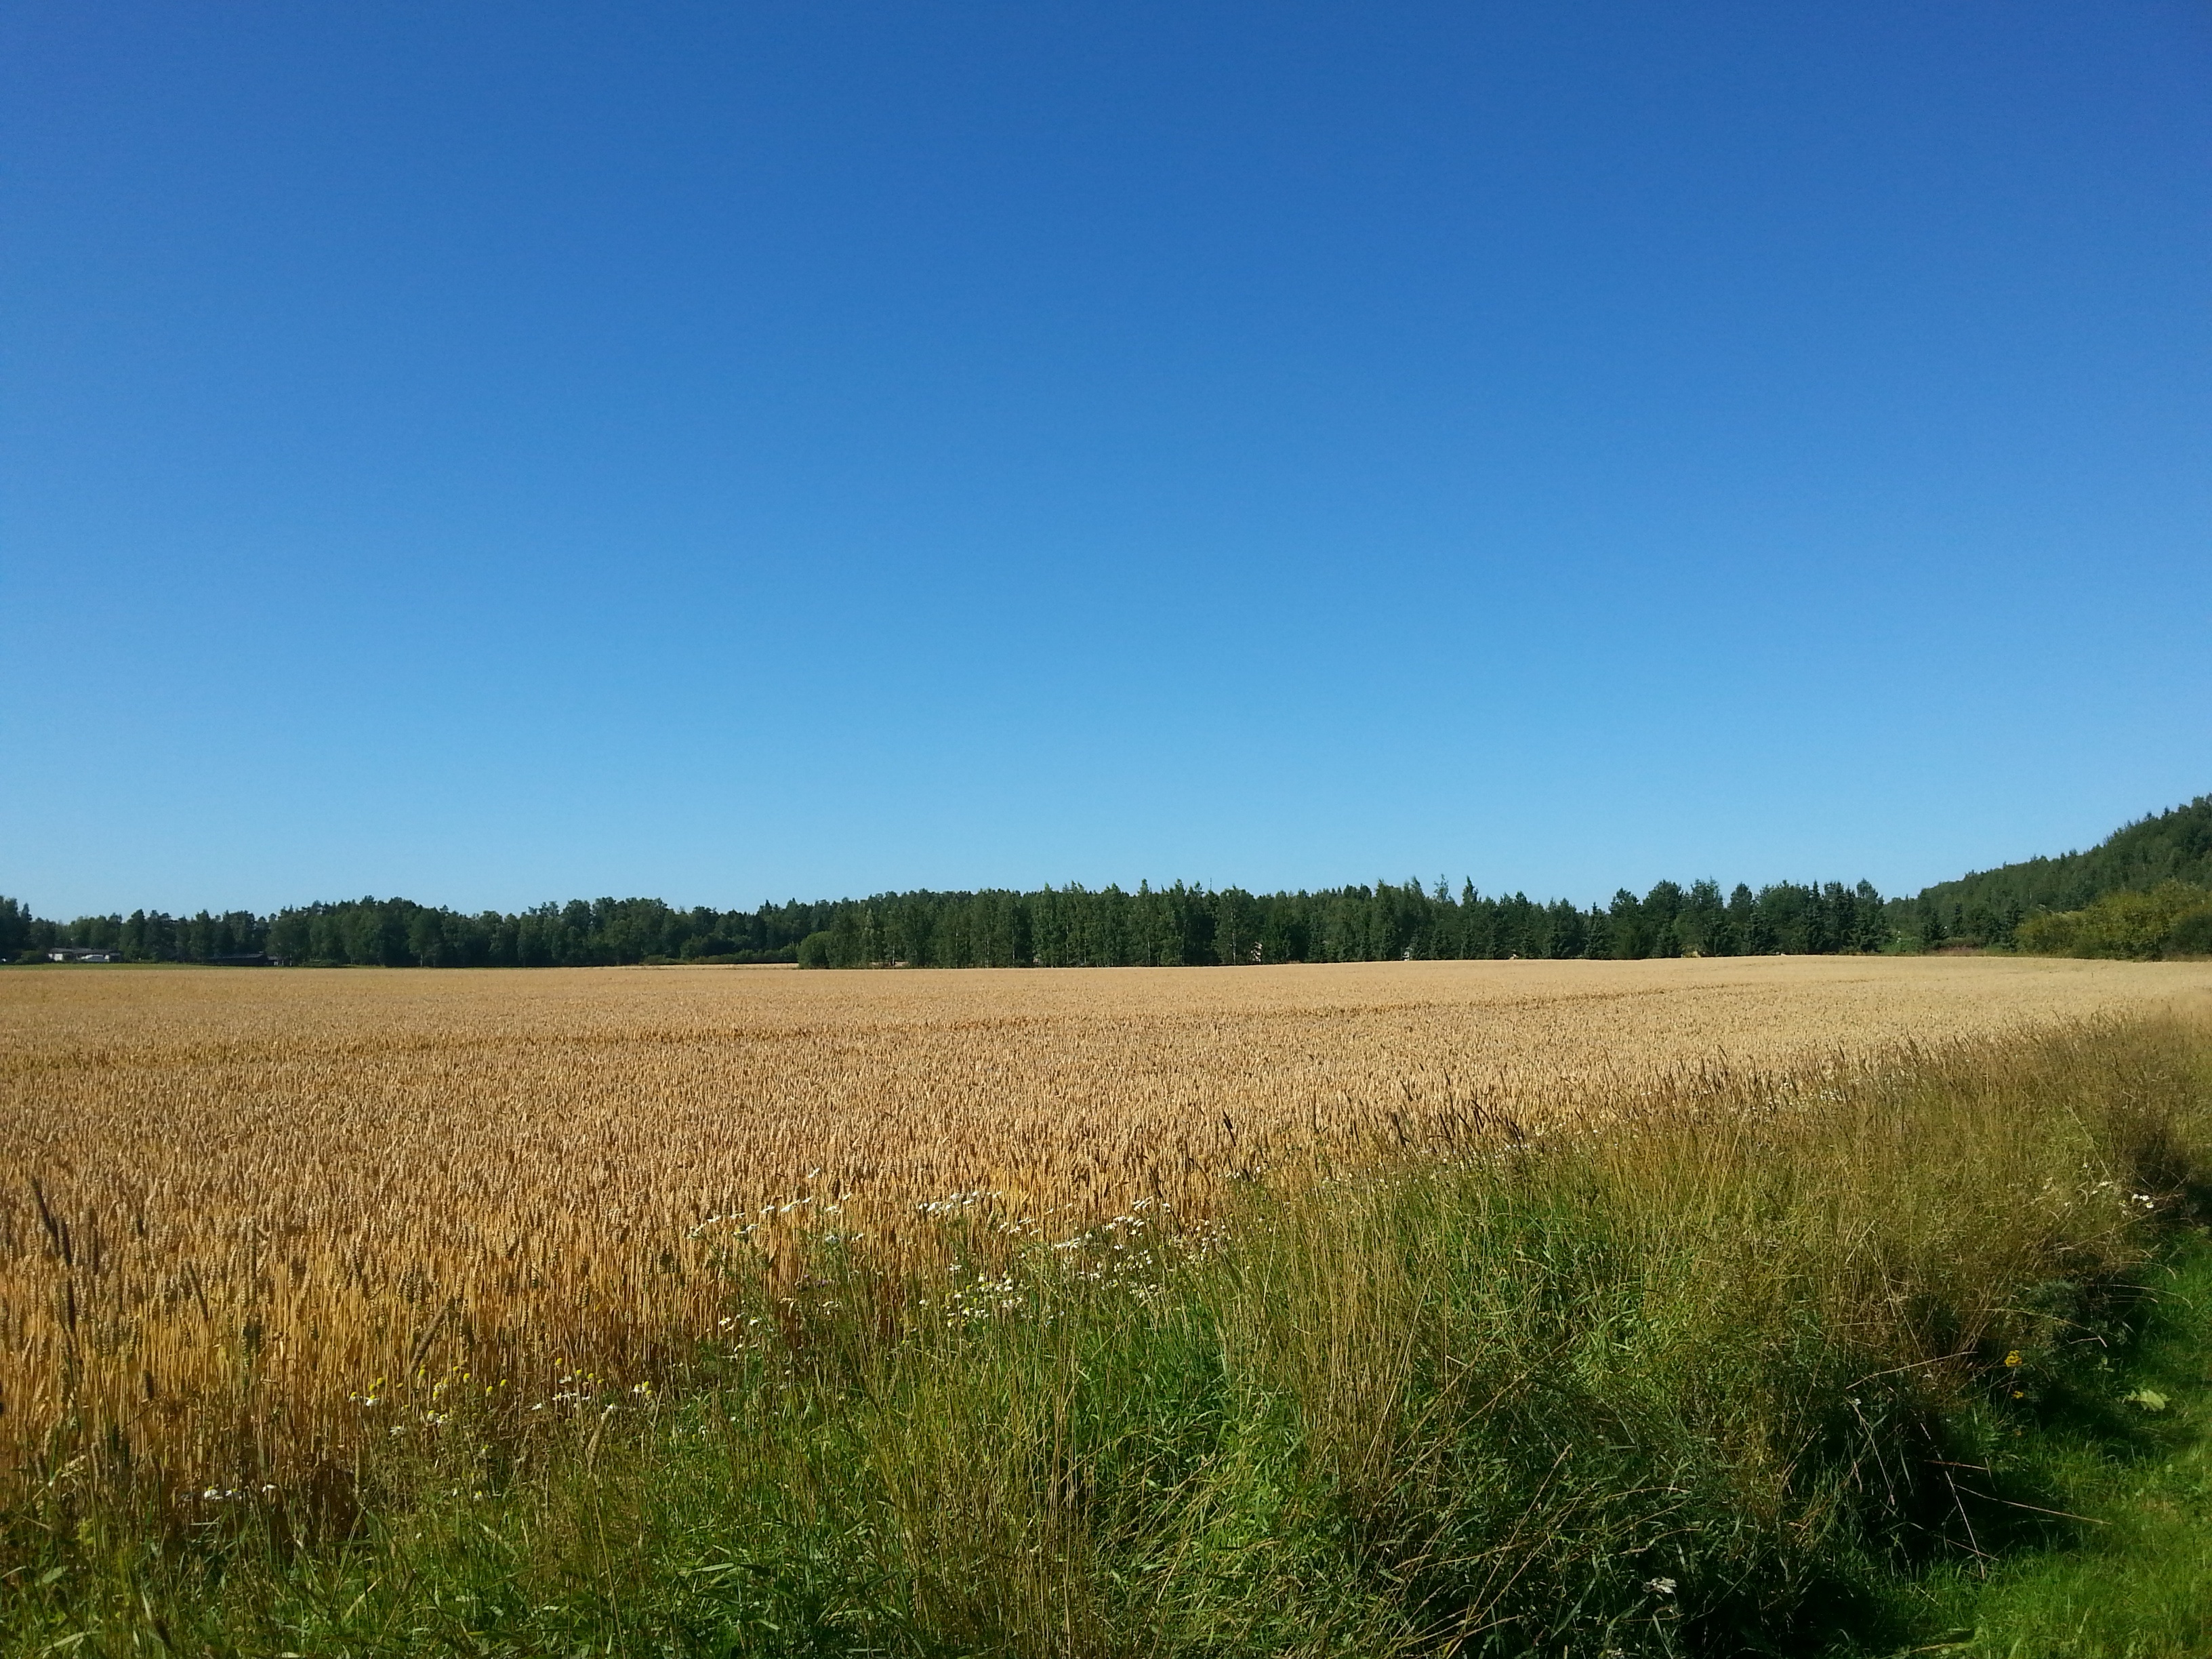
landscape, tree, nature, grass, horizon, marsh, plant, sky, field, farm, meadow, grain, prairie, countryside, hill, harvest, crop, pasture, autumn, soil, blue, agriculture, plain, farmer, grassland, cornfield, habitat, ecosystem, steppe, rural area, natural environment, grass family